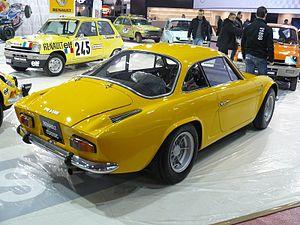
Retromobile 2012
Alpine est un constructeur automobile français, propriété du groupe Renault.